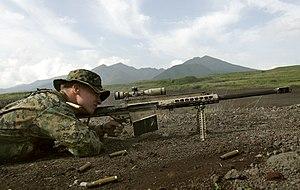
L’équipement de la British Army regroupe les armes légères, les chars d'assaut, les avions, bateaux, l'artillerie et les véhicules de transport utilisés par l'armée de terre britannique.
Le Barrett M82 est un fusil anti-matériel américain développé par la Barrett Firearms Manufacturing. Il est conçu pour pouvoir tirer parti de la puissante cartouche de calibre .50, conçue à l'origine pour la mitrailleuse lourde Browning M2